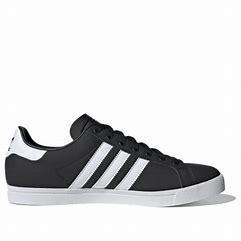
Brand: Adidas
Model: Coast Star